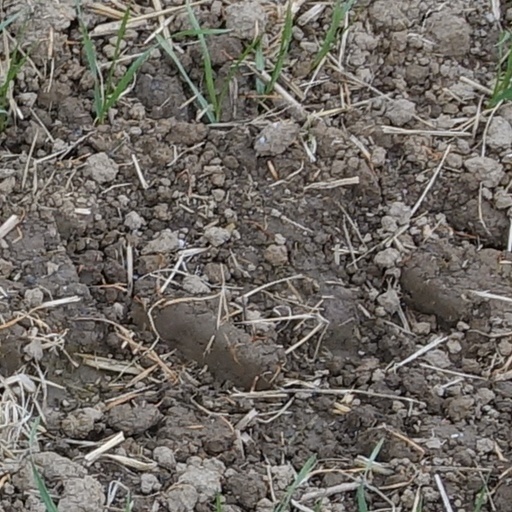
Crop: wheat